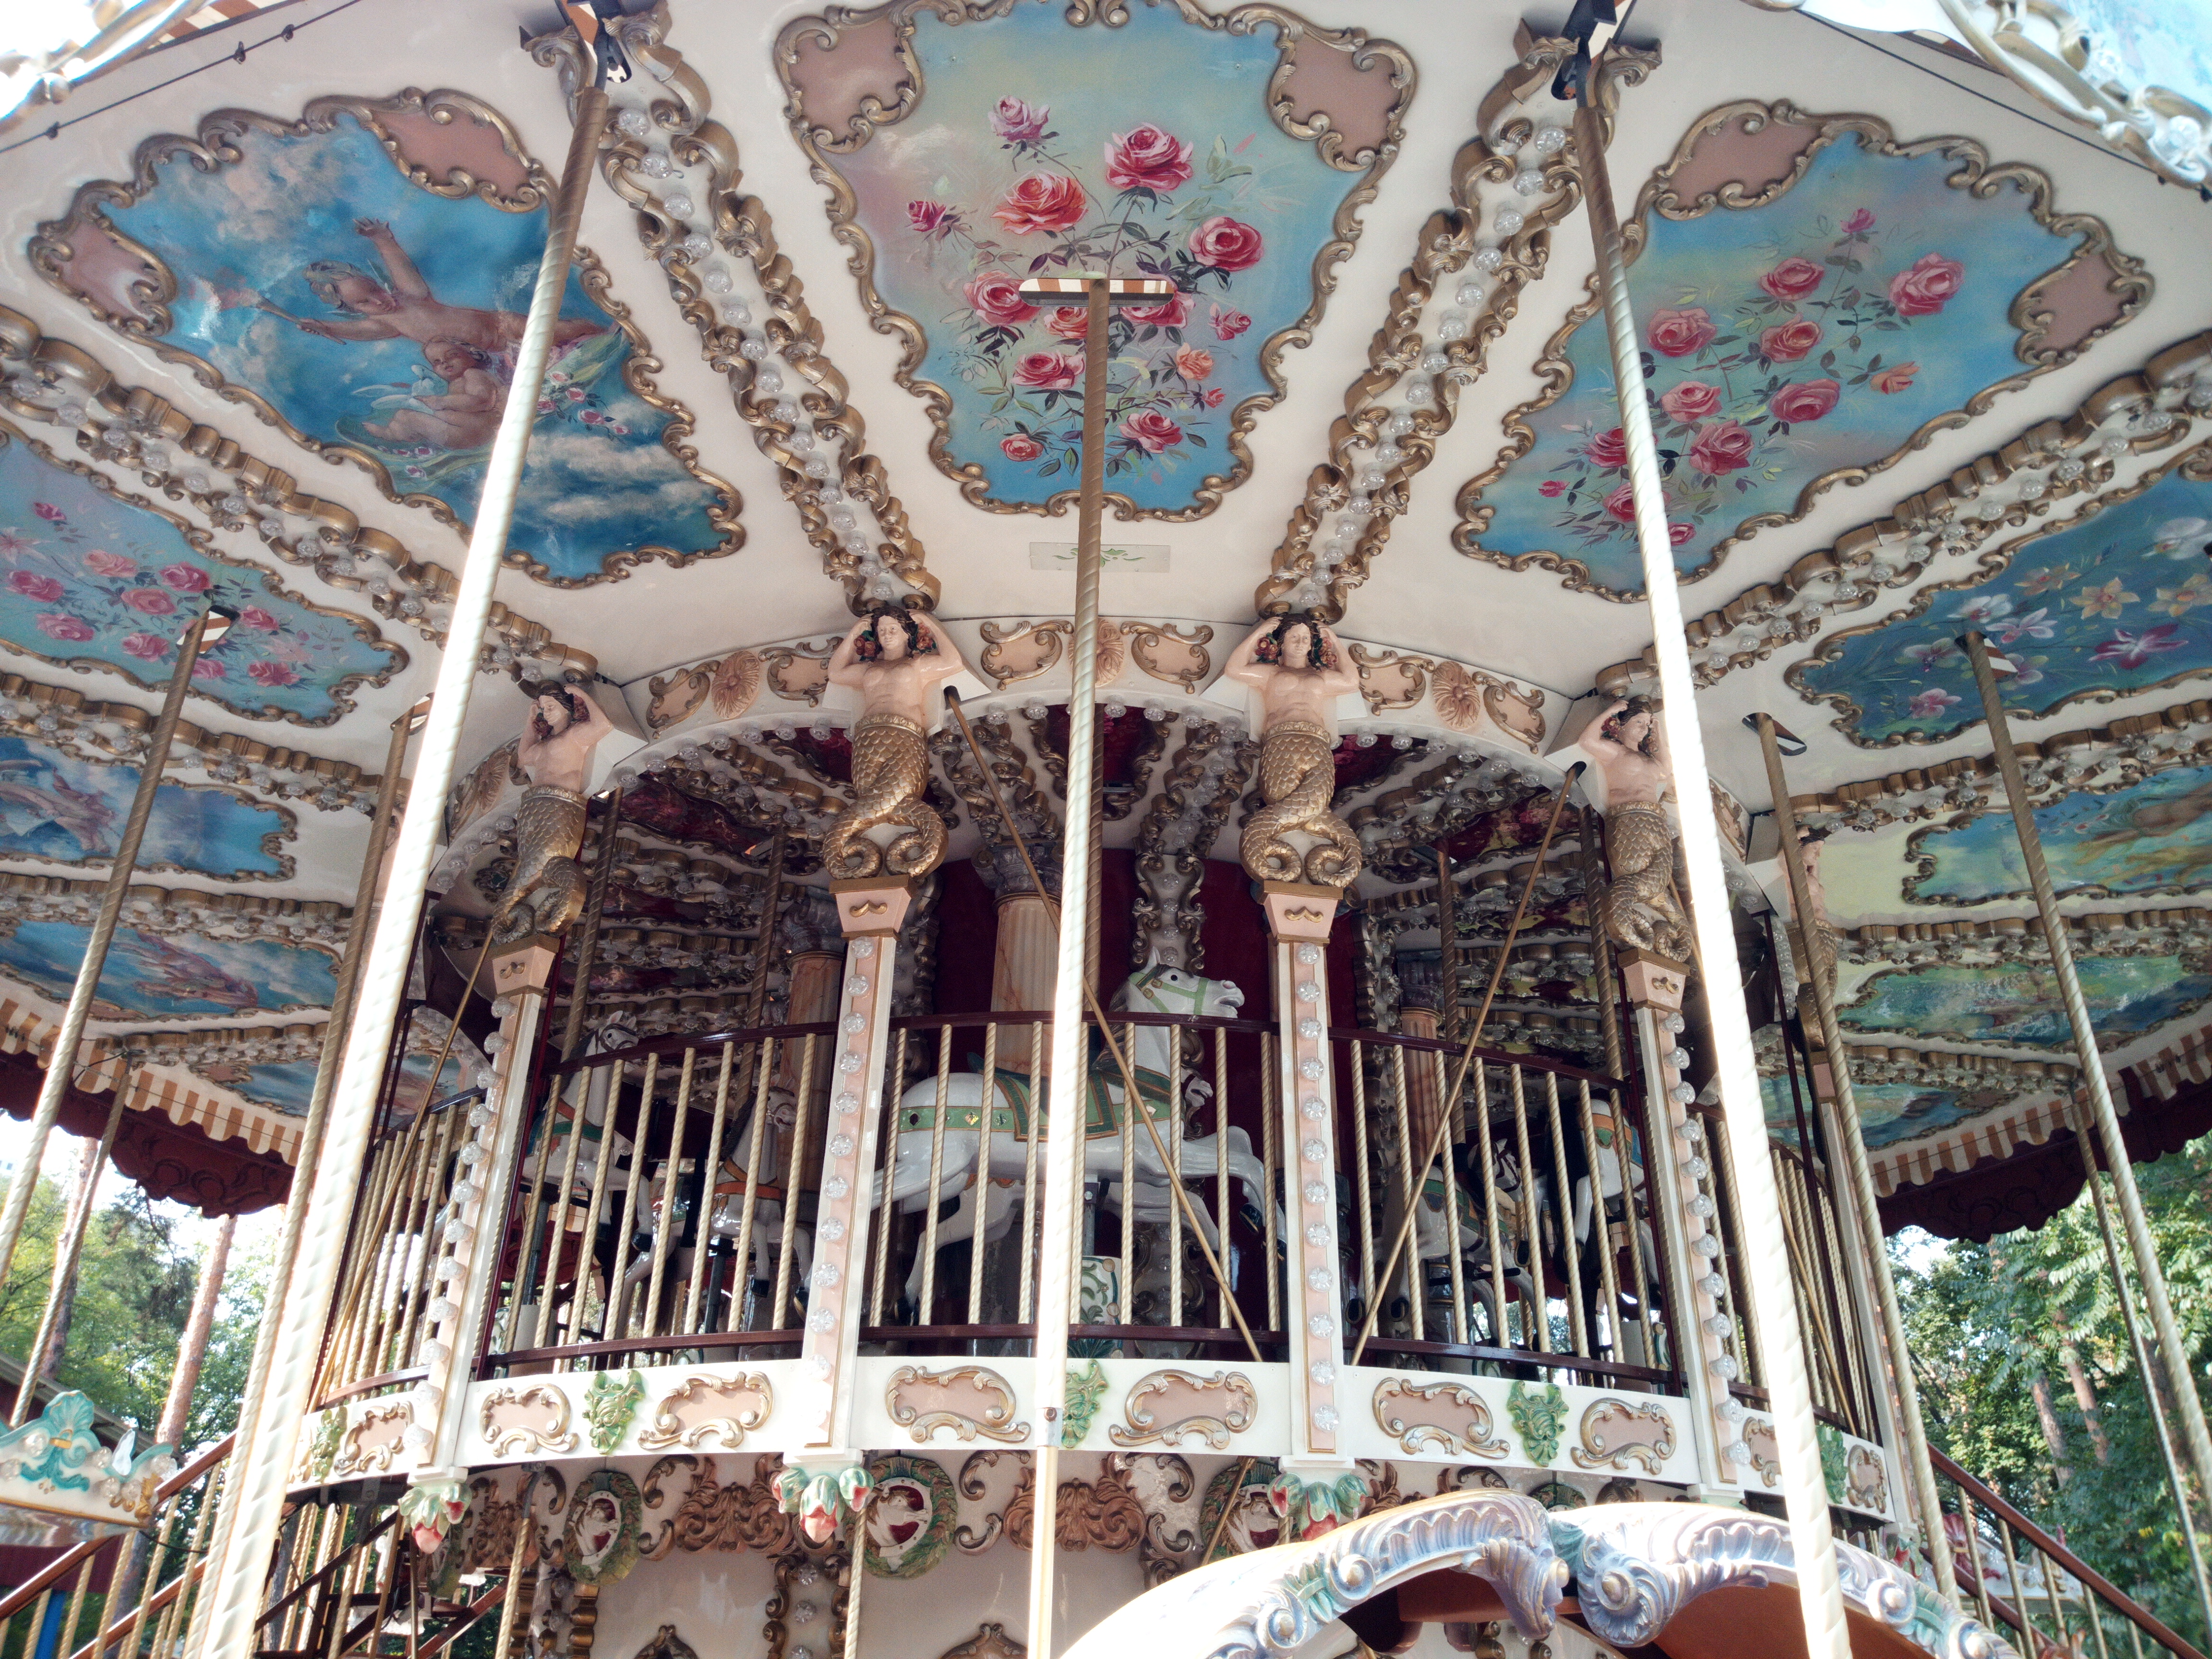
park, cabin, children, carousel, amusement ride, amusement park, tree, recreation, architecture, building, nonbuilding structure, tourist attraction, plant, place of worship